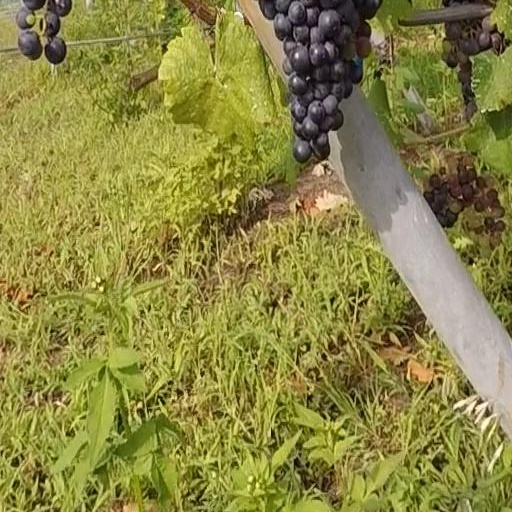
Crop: grape